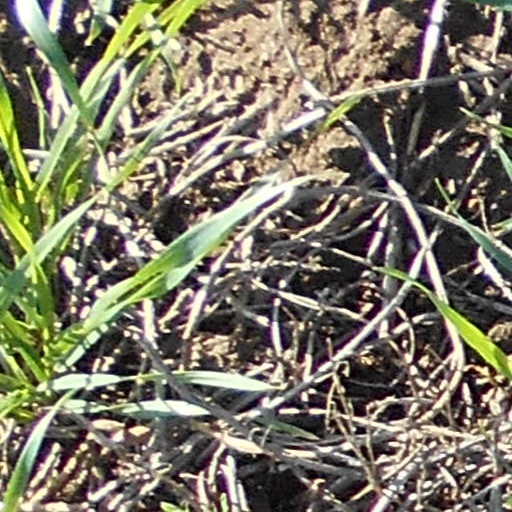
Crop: wheat